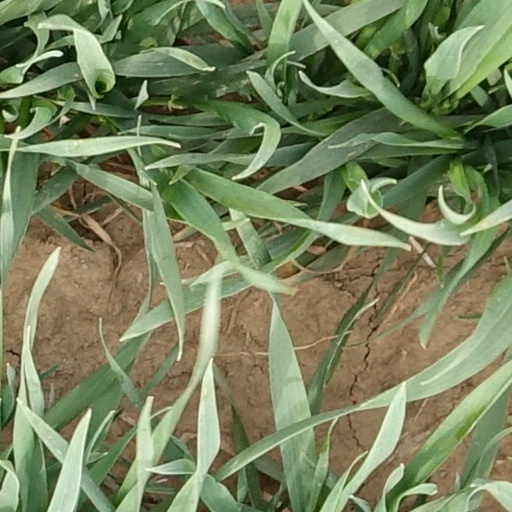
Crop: wheat